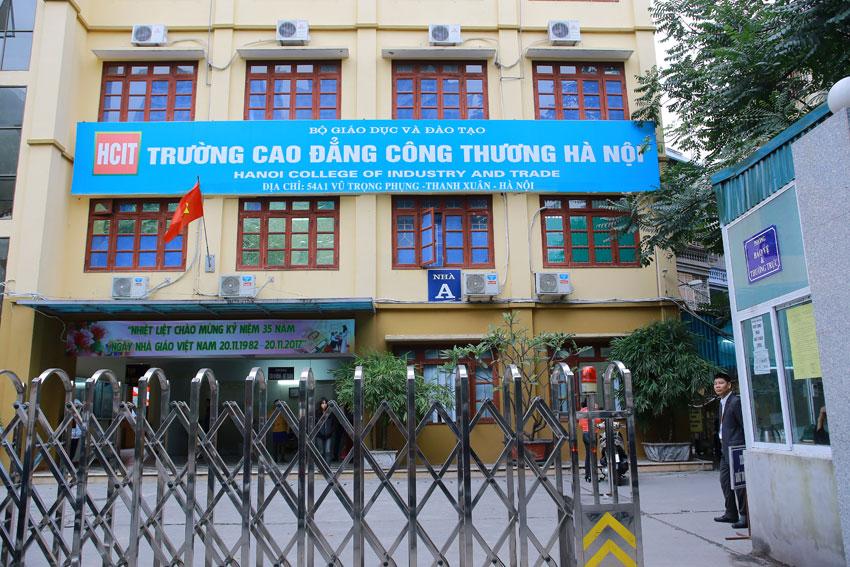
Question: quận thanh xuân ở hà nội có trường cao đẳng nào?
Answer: quận thanh xuân ở hà nội có trường cao đẳng công thương hà nội